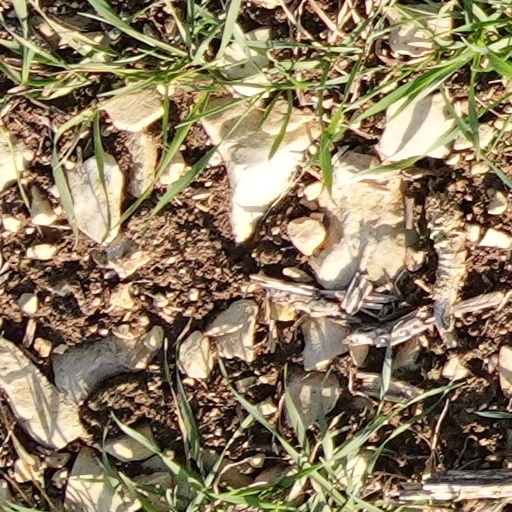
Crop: wheat